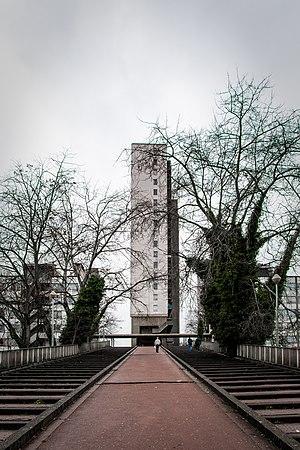
Cité Modèle de Laeken.
Cette page reprend une partie des bâtiments remarquables se trouvant sur le trajet de la ligne 9 du tramway de Bruxelles.